Architecture of Wales

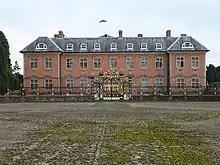
Tredegar House, Newport

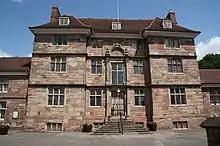
Great Castle House, Monmouth, 1673

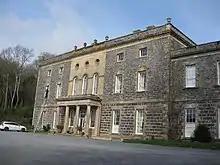
Nanteos Ceredigion

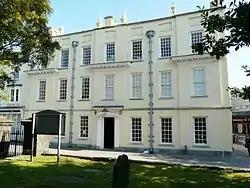
Llanelly House as restored 2014

Renaissance architectural styles and influences start appearing in the eastern corners of Wales during the reign of Queen Elizabeth. In Glamorgan, an early example of Renaissance alteration was made to the facade of the outer gatehouse of the now ruined Old Beaupre, near Cowbridge in 1580. This was followed by the more striking Porch in the inner courtyard of 1600 at Old Beaupre.